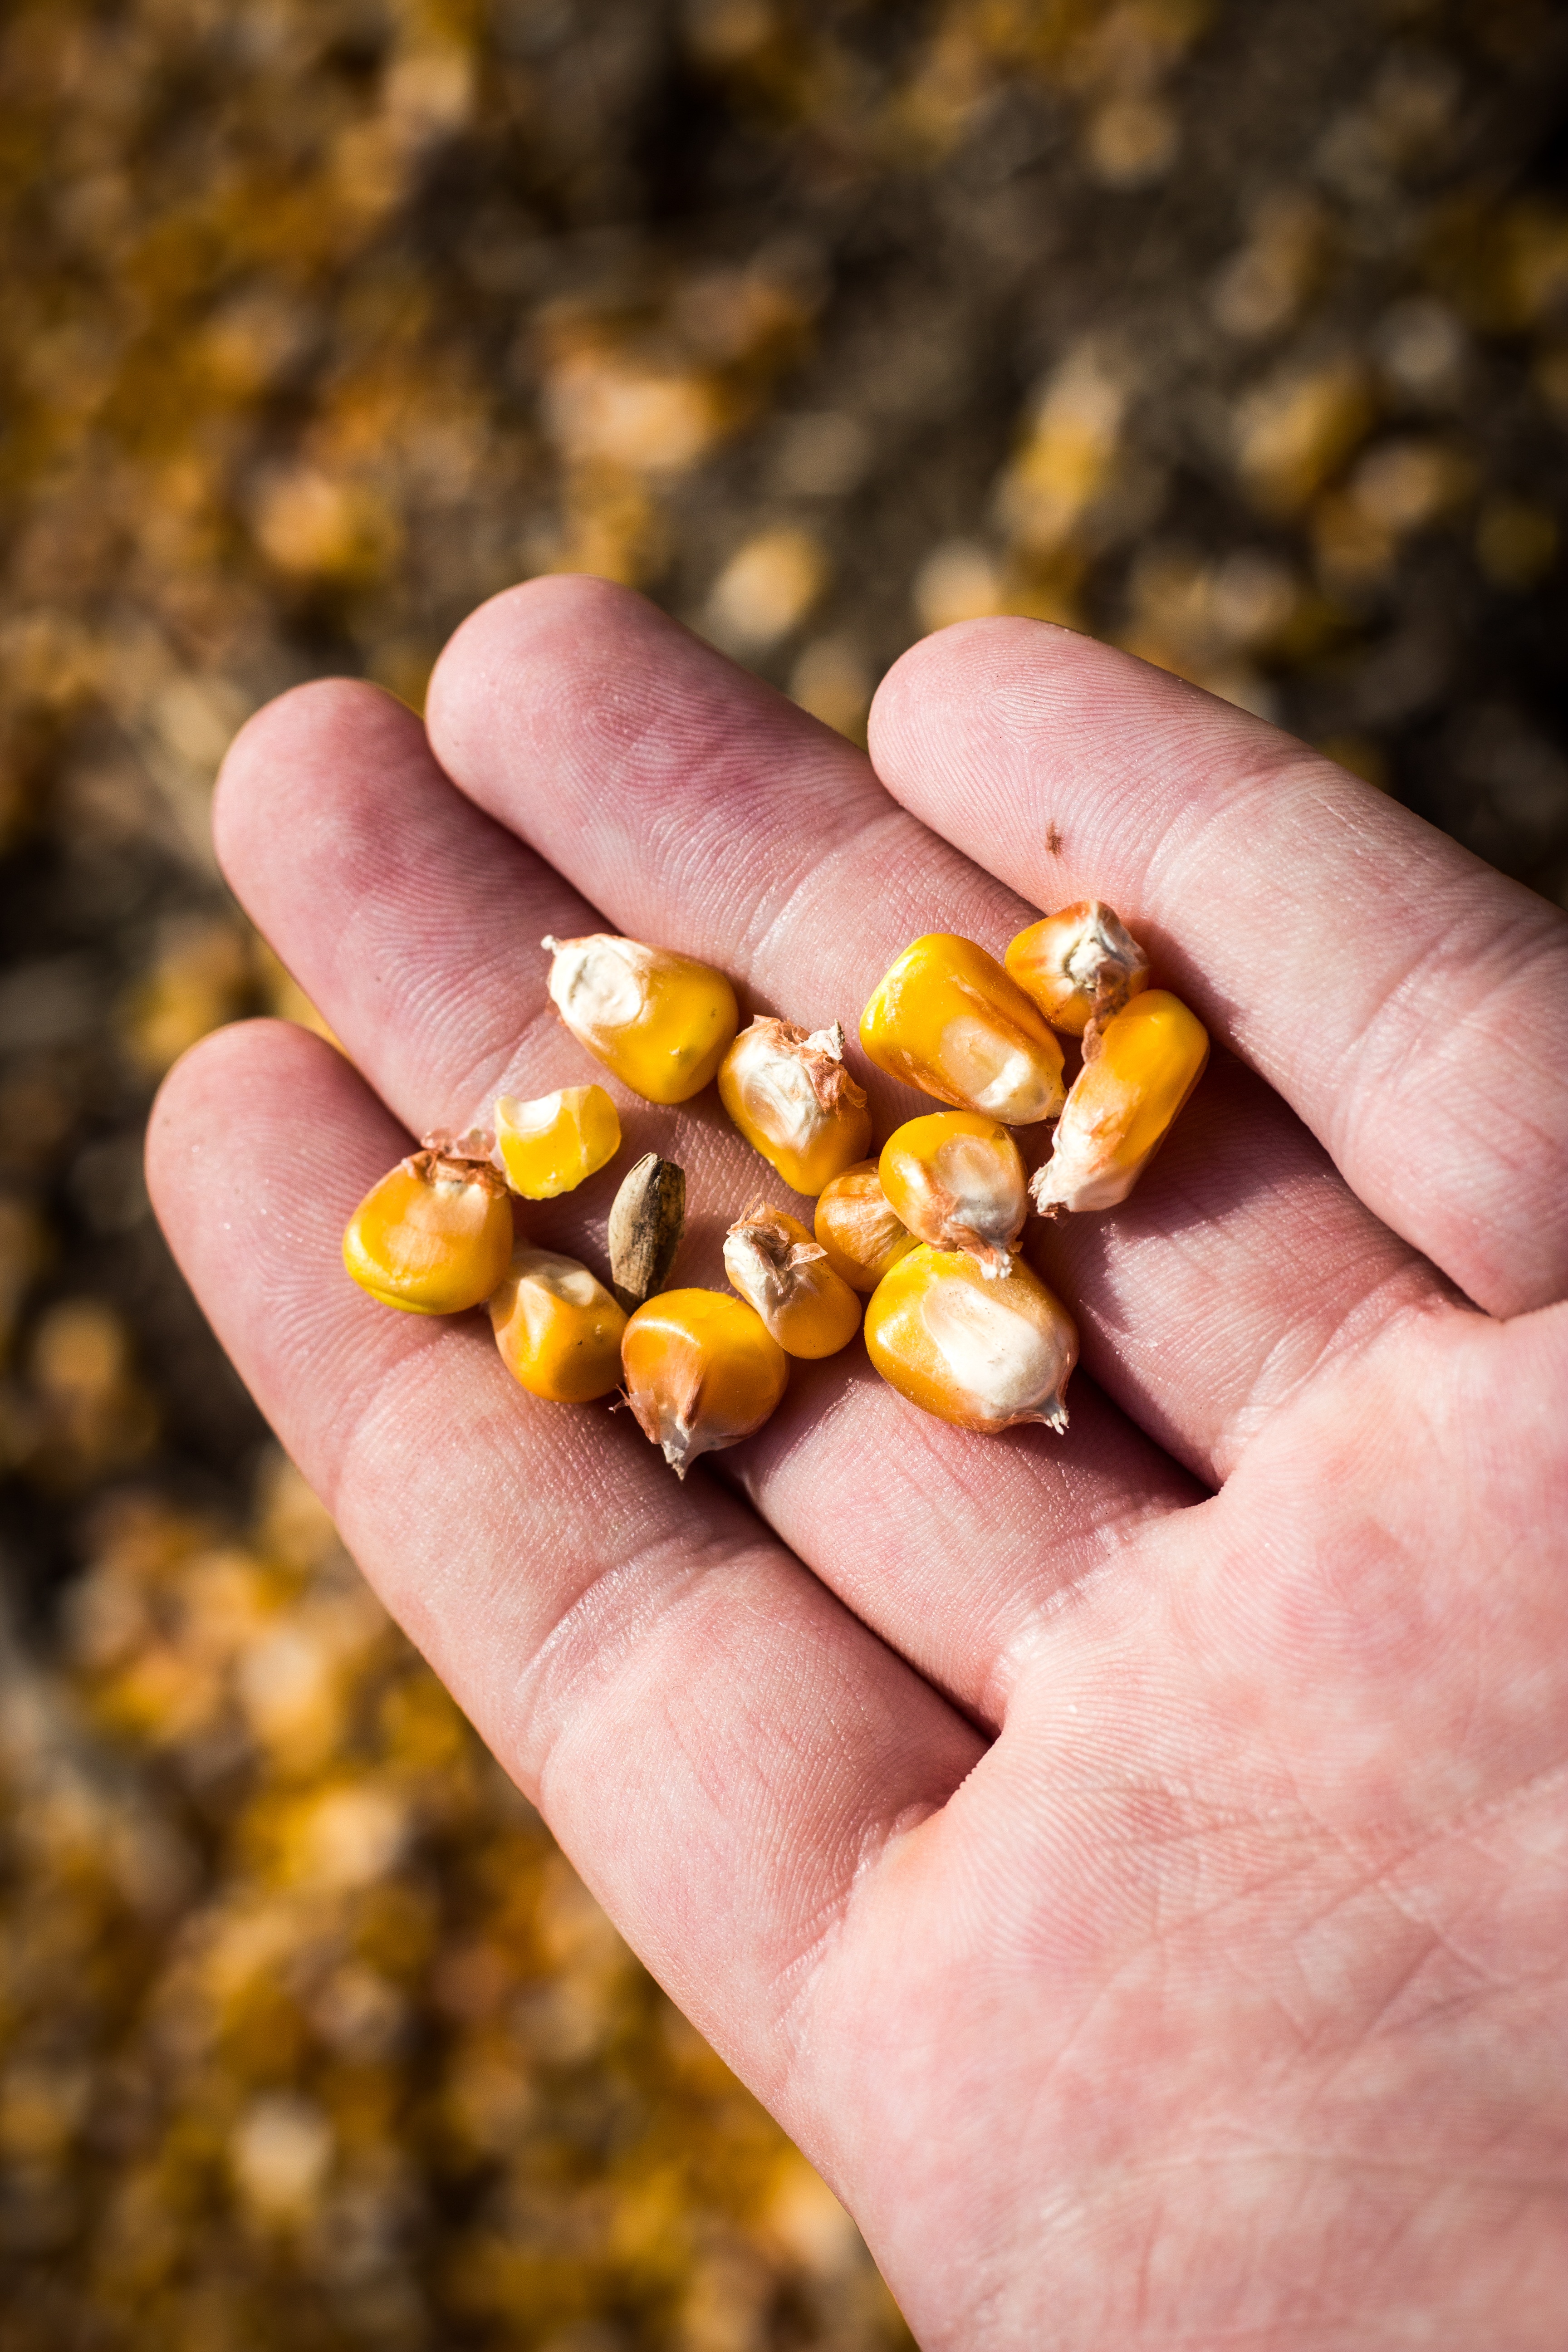
hand, person, people, plant, fruit, leaf, flower, atmosphere, model, food, produce, vegetable, crop, corn, human, humanity, beauty, macro photography, position, flowering plant, land plant